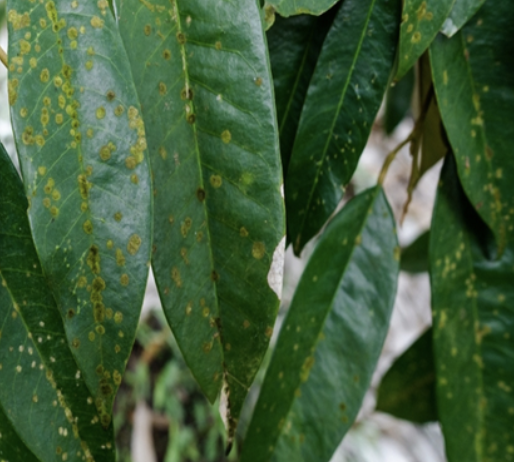
Label: stem_blight